Johann Martin Chladenius

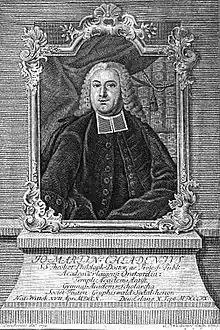
Johann Martin Chladenius

Johann Martin Chladni (Latinized Chladenius; Lutherstadt Wittenberg, 17 April 1710 – Erlangen, 10 September 1759) was a German philosopher, theologian, and historian, who is seen as one of the founders of Hermeneutics.